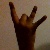
The image shows a hand gesture representing the number 8 in Indian Sign Language.